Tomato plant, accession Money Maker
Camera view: vertical (180 deg); turntable rotation: 30 degrees
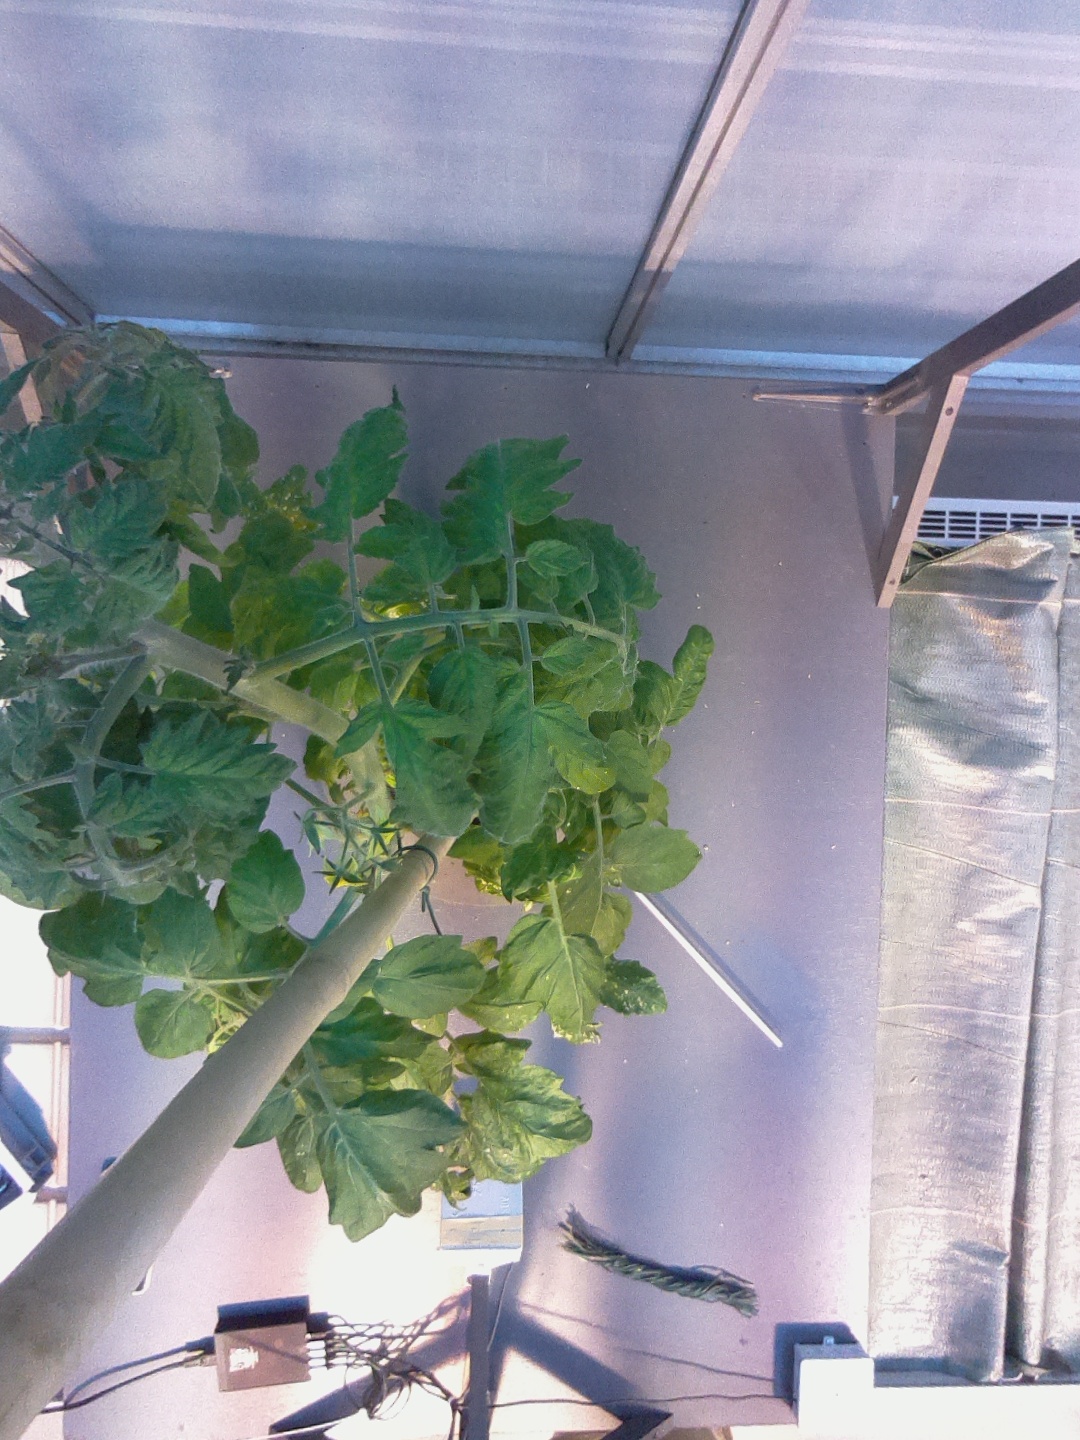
BBCH growth stage 64: 40%-50% of flowers open